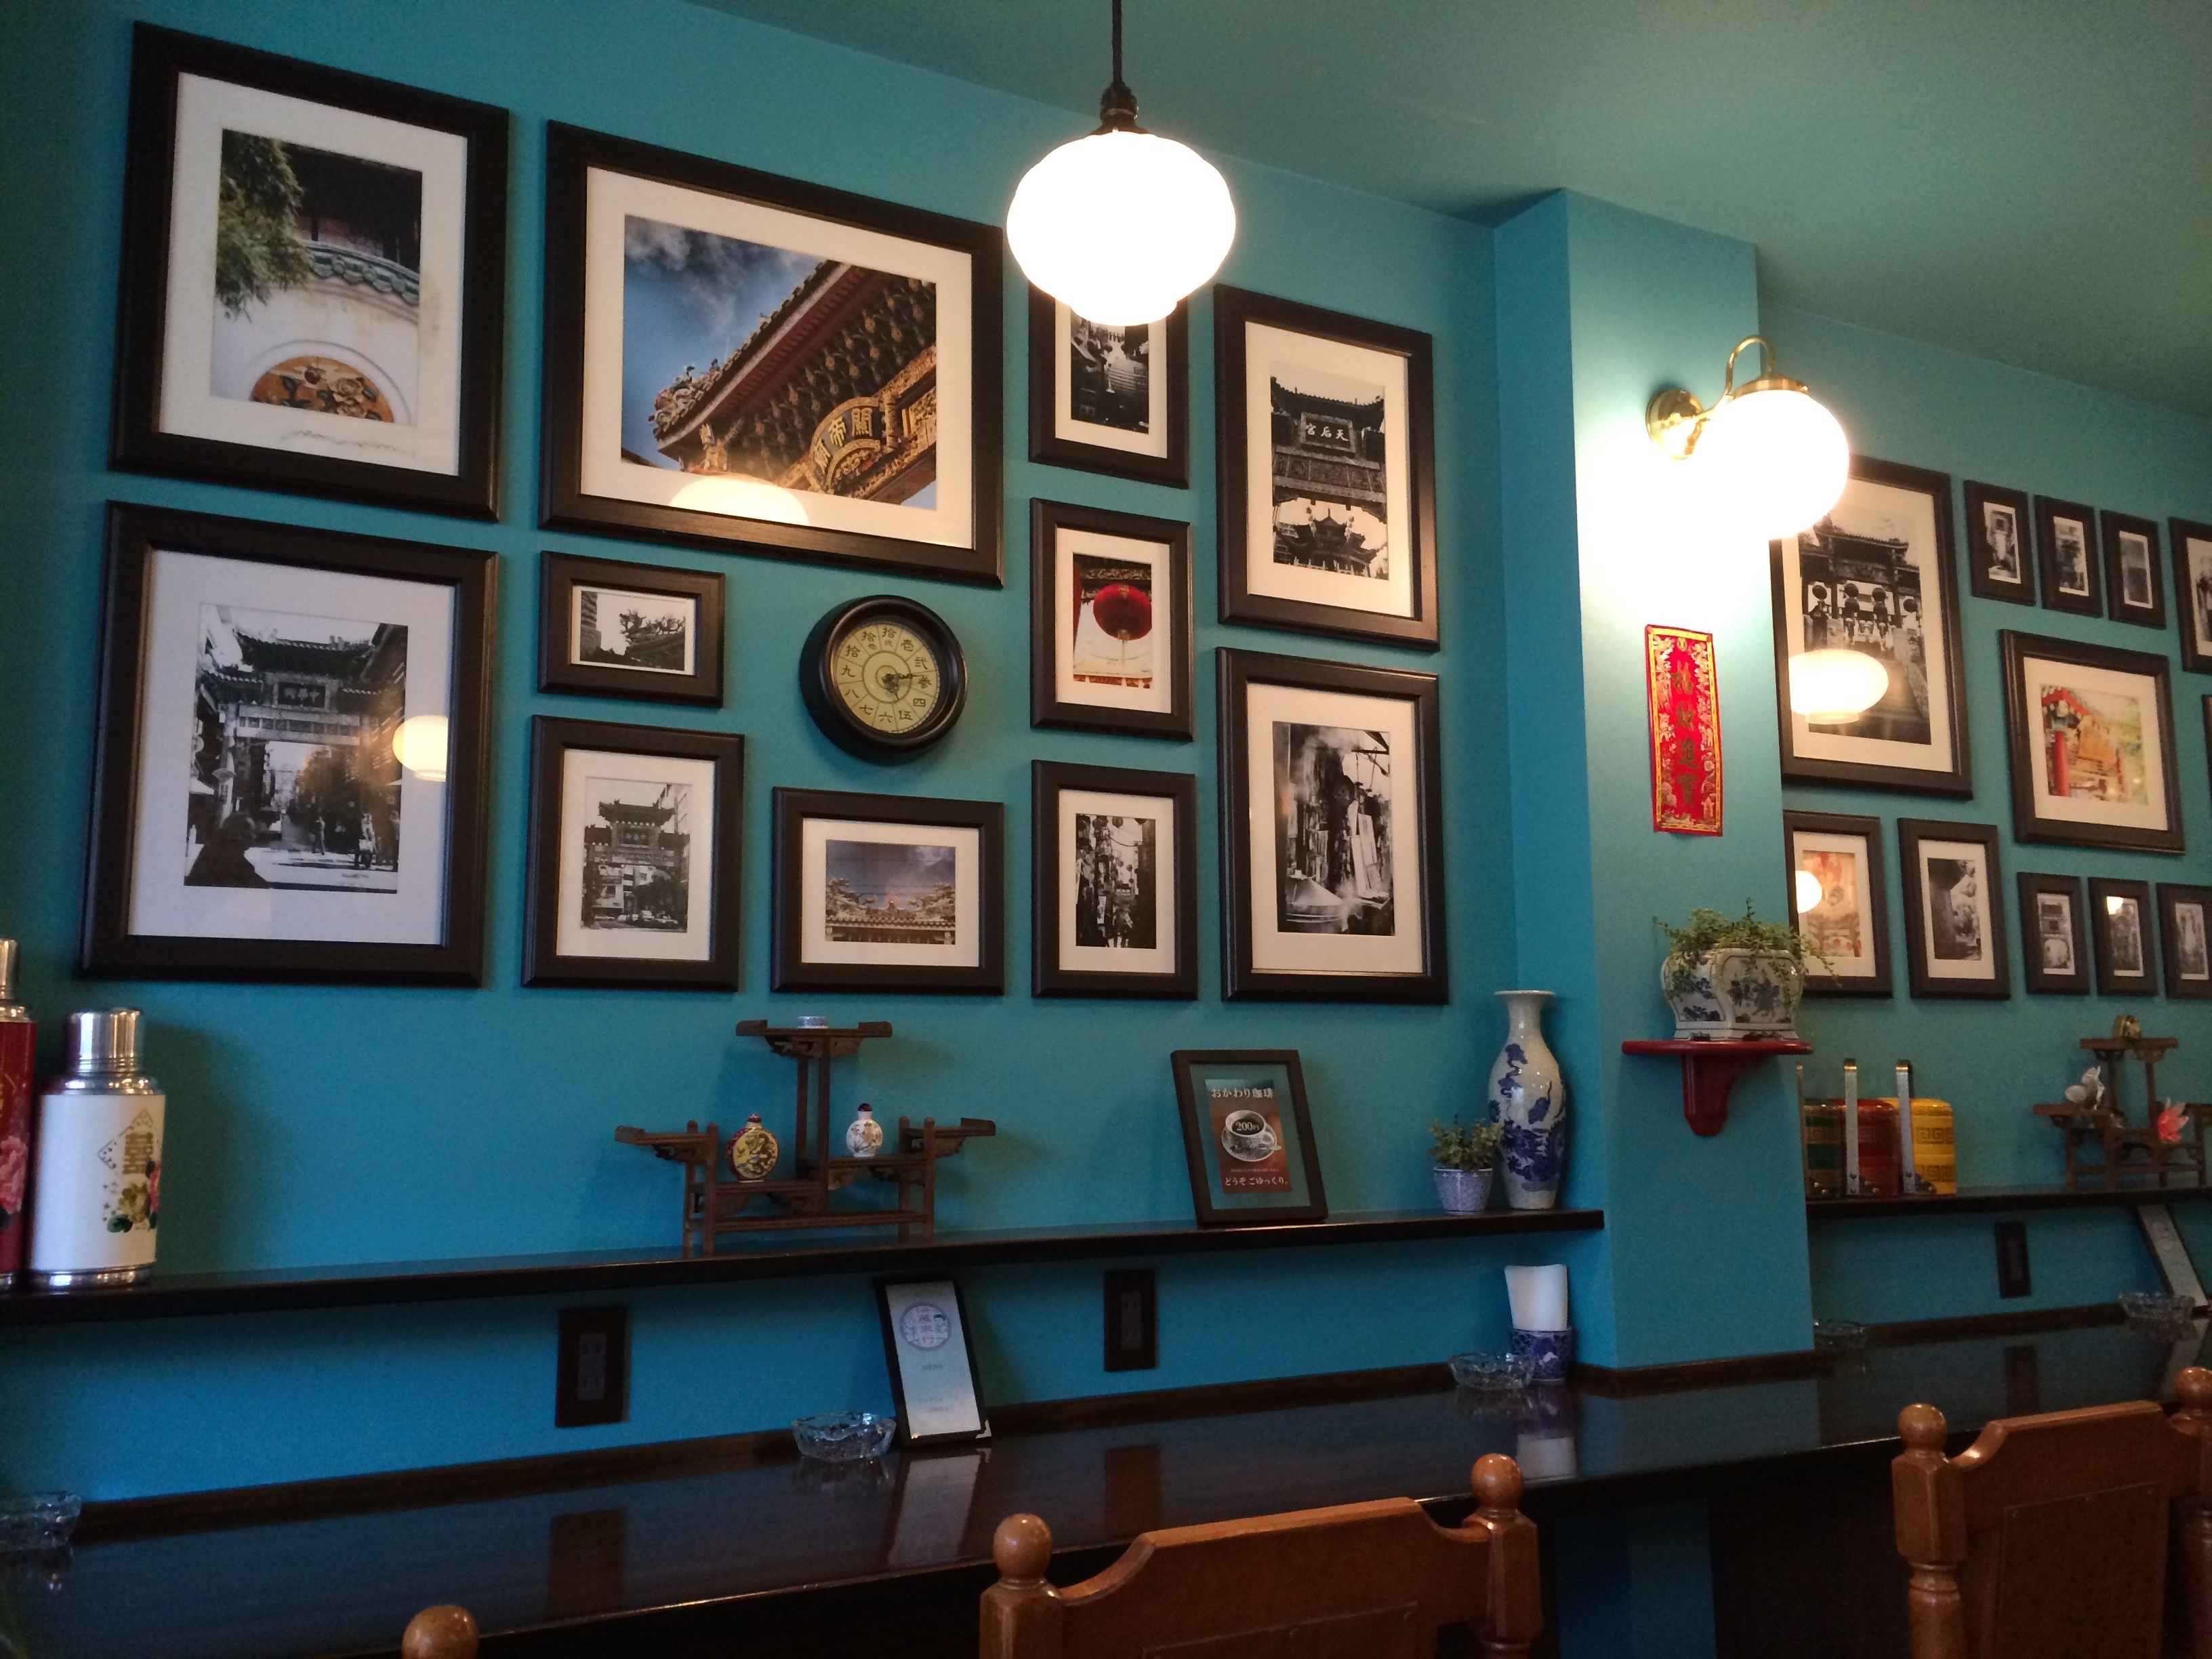
cafe, interior, wall, color, lamp, lighting, interior design, china town, photos, art, picture frame, tourist attraction, yokohama, chinatown, kanagawa japan, amount, restless, tea rooms, former town, japan chair